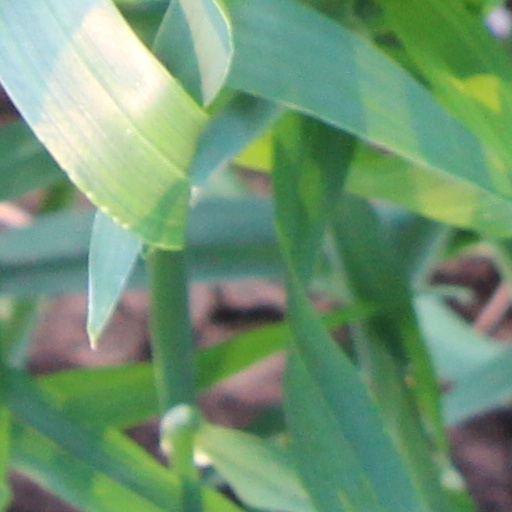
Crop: wheat